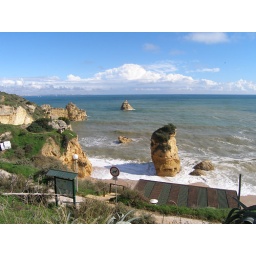
Lagos in the Algarve on the southern coast of Portugal has rock formations similar to the 12 Apostles in Australia.